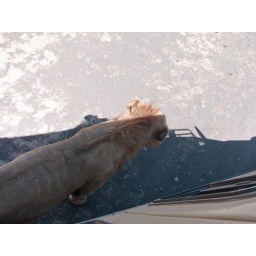
This lion was within petting distance of the windows of our truck looking for some shade.